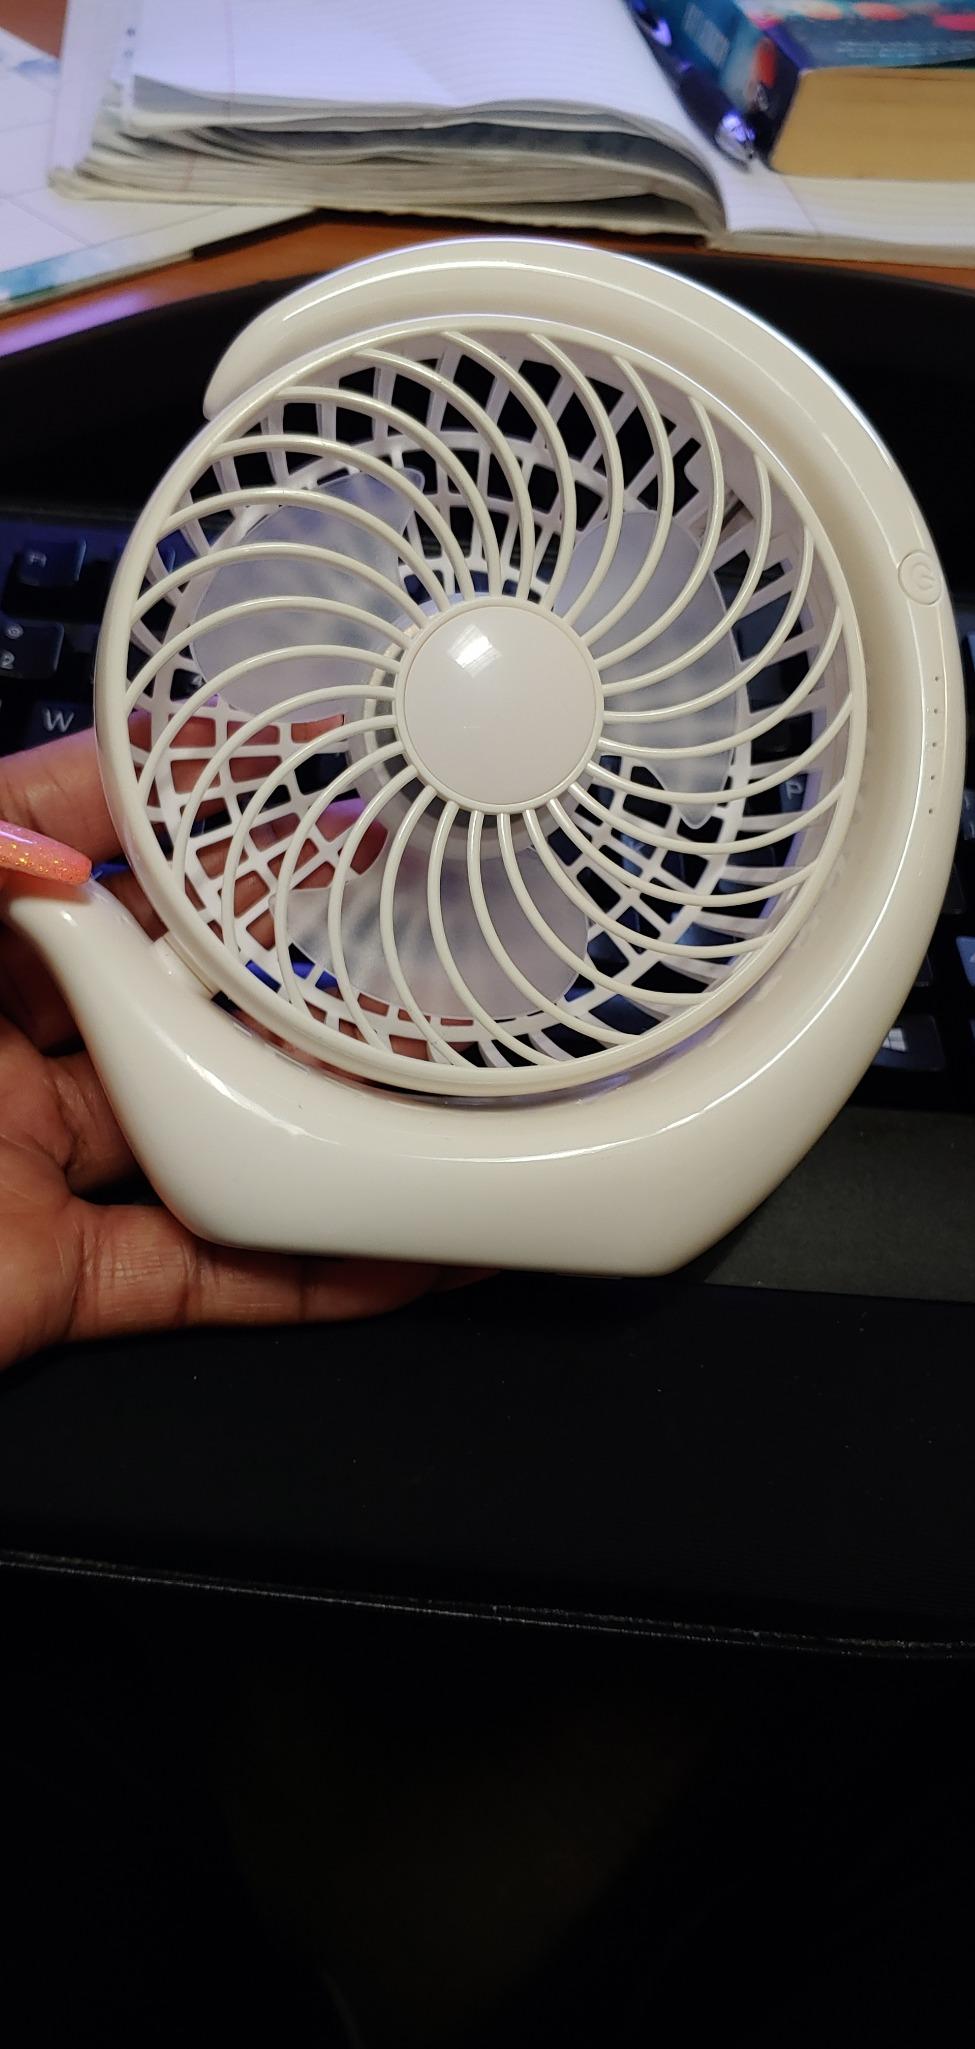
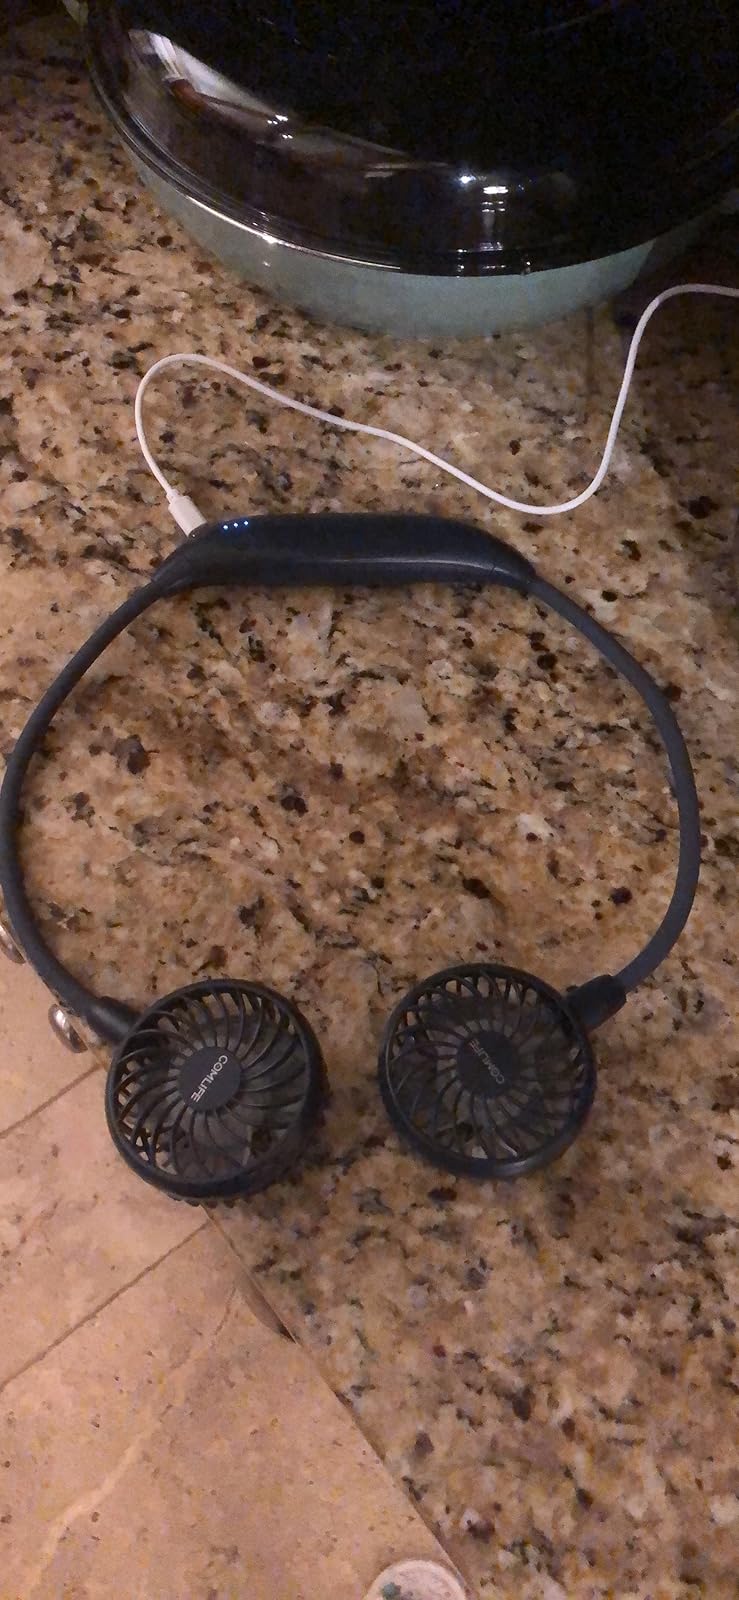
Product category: fan
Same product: no